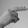
ASL letter: H